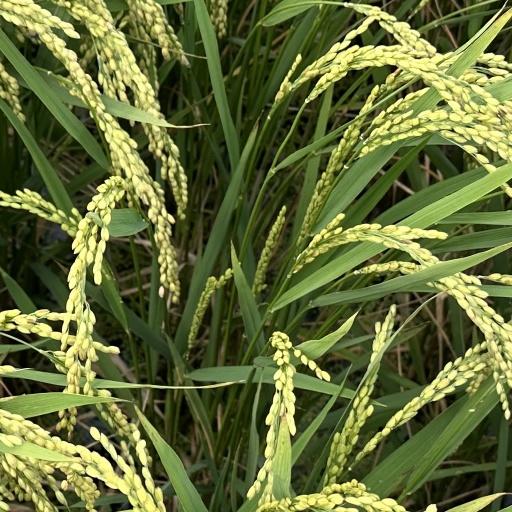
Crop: rice